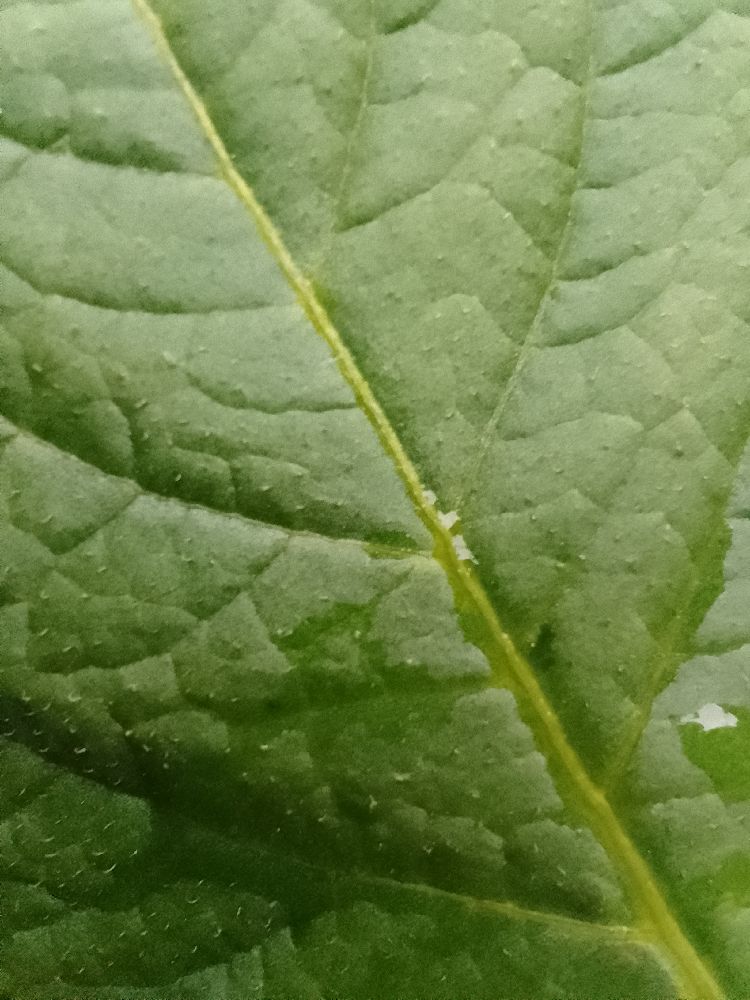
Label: Healthy